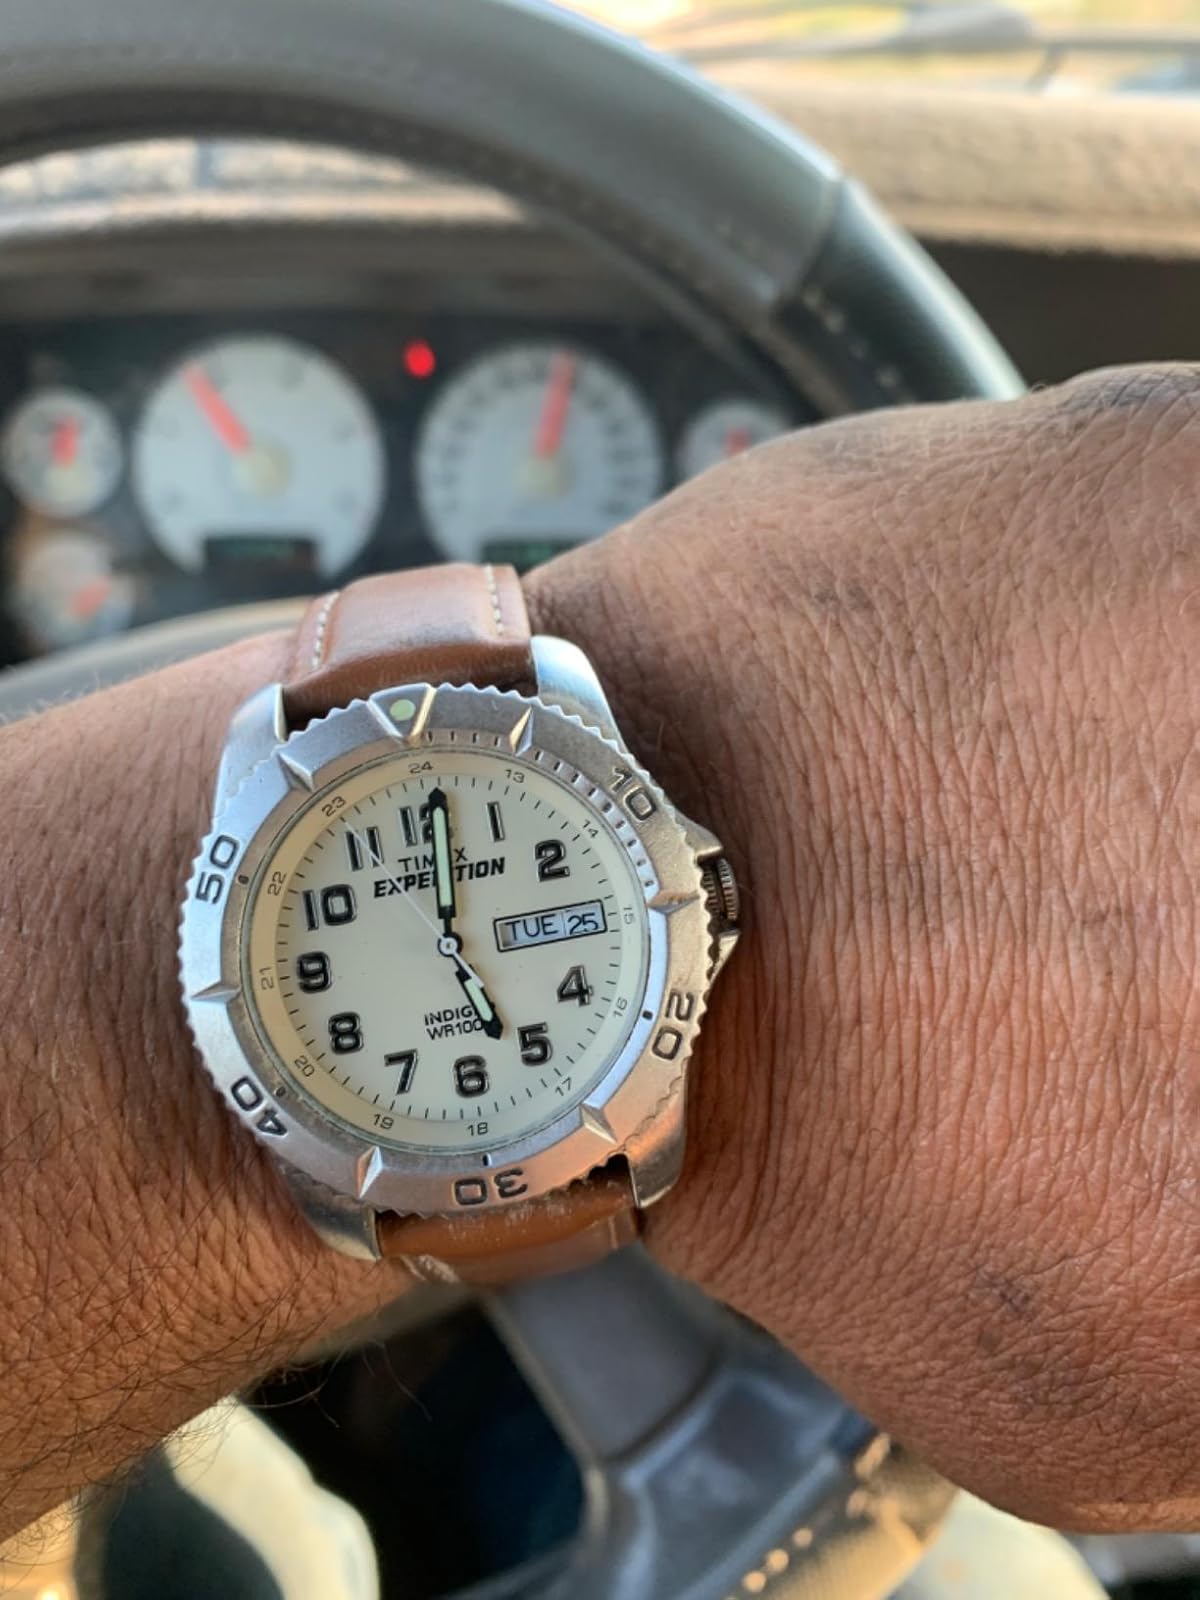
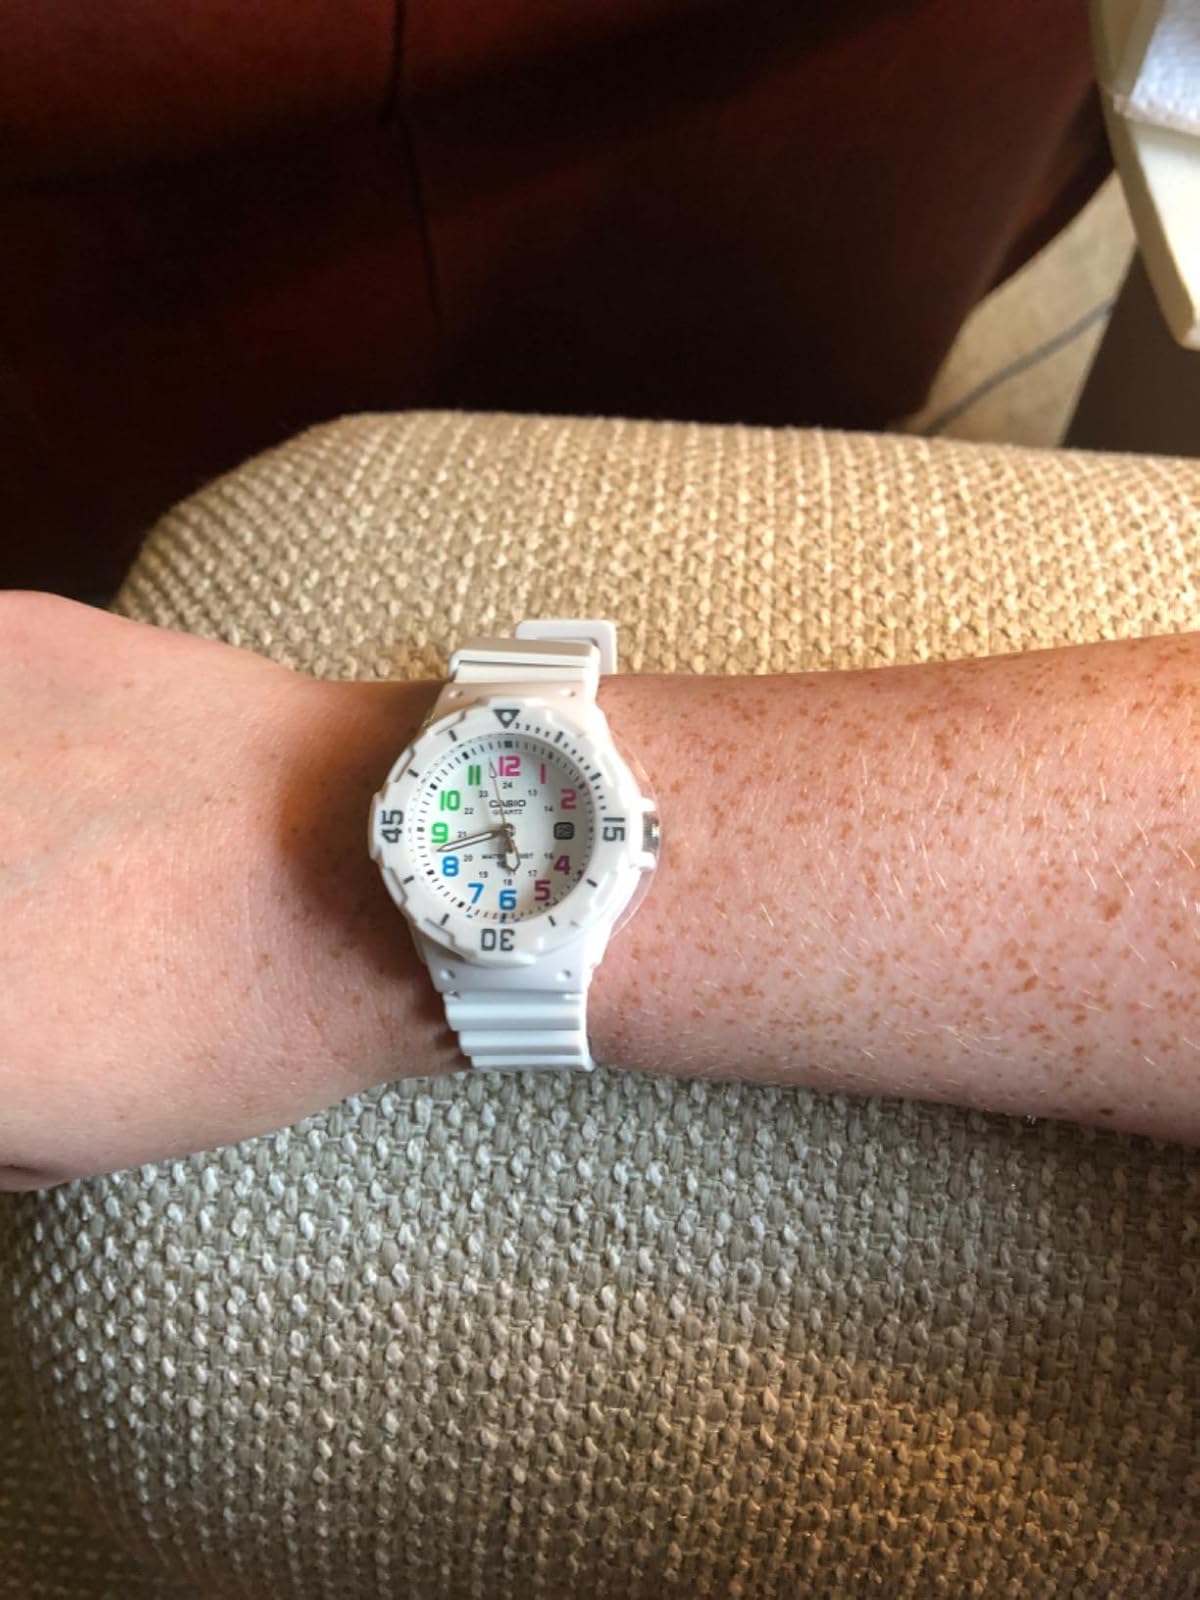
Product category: accessories_watch
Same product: no